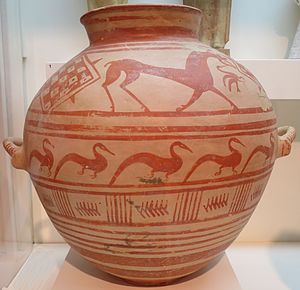
Etruskere
Etruskisk vase, 600-tallet f.Kr.
Etruskerne var et folkeslag, der levede i Etrurien i det nordlige Italien. Den etruskiske civilisation varede fra før 800 f.Kr. til efter 300 f.Kr., hvor kulturen blev assimileret i den romerske republik.